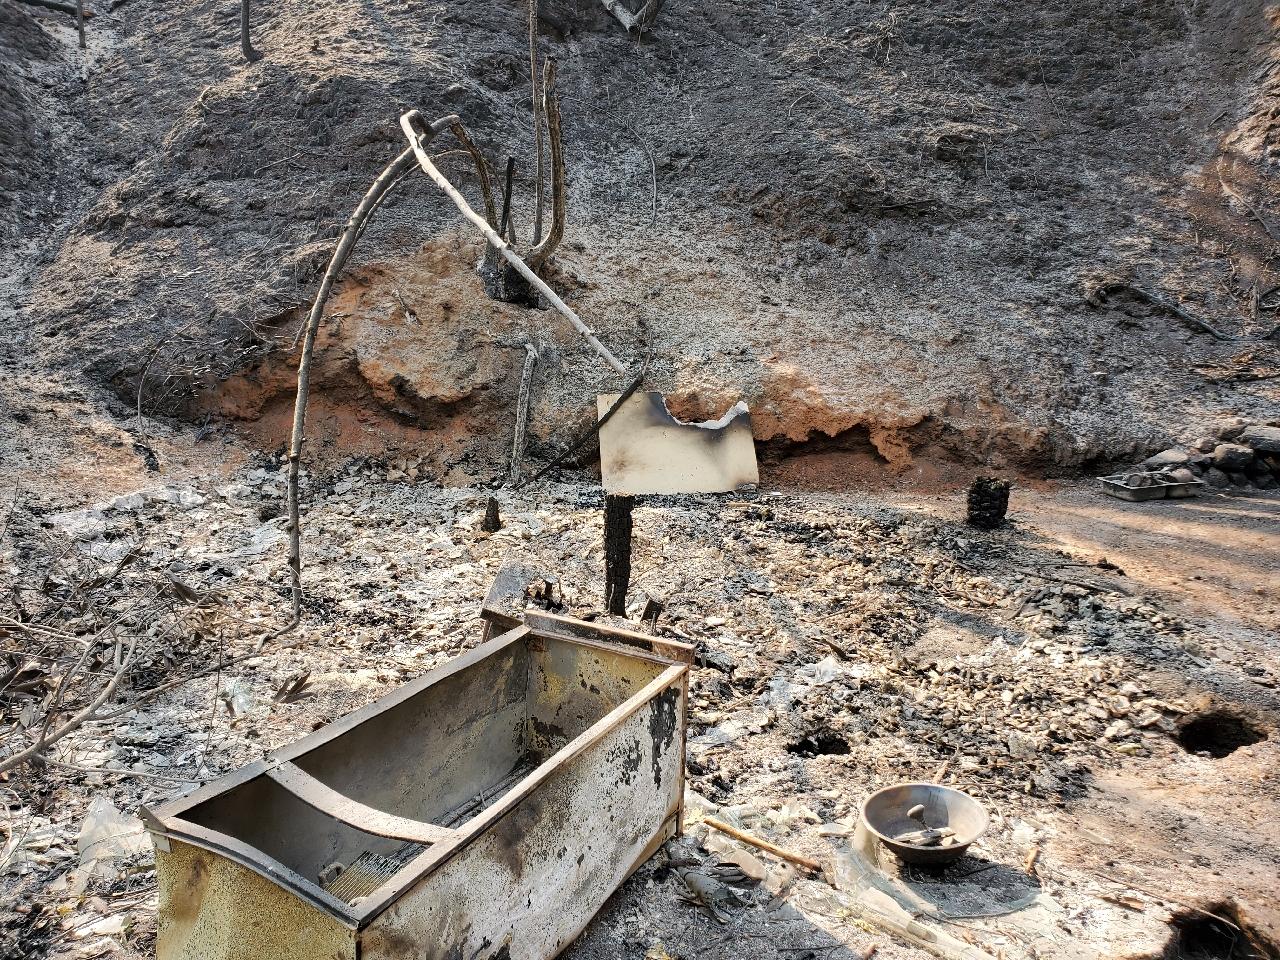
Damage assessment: destroyed